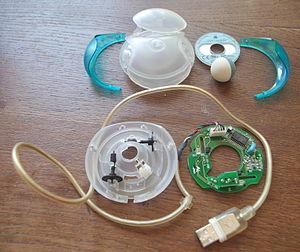
Souris Apple USB bleu bondi ouverte
La souris USB d'Apple, communément appelée en Anglais «Hockey puck», est une souris commercialisée par Apple. Elle a été lancée pour la première fois avec le premier iMac G3 en 1998, puis elle a été incluse avec tous les Mac de bureau successifs lors les deux années suivantes. C'était la première souris d'Apple commercialisée à utiliser le format de connexion USB et non l'Apple Desktop Bus. Bien que d'un design original par rapport aux souris disponibles à l'époque, elle est largement considérée comme l'une des pires erreurs d'Apple due a ses défauts d'ergonomie.